Hideo Kojima

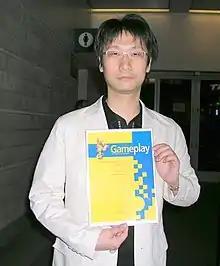
Kojima at E3 2006 holding a "Gameplay" award for Best Story of the Year 2005

Afterwards, Kojima designed and released "" for the PlayStation 2. Unlike the previous games in the series, which took place in the near future and focused on indoor locations, the game is set in a Soviet jungle during the height of the Cold War in 1964, and features wilderness survival, camouflage, and "James Bond" styled espionage. The North American version was released on November 17, 2004, with the Japanese counterpart following on December 16. The European version was released on March 4, 2005. Critical response to the game was highly favorable. Kojima has said that his mother played it, "It took her an entire year to complete "Metal Gear Solid 3". She would get her friends to help her. When she defeated The End, [a character the player faces off during the game] she called me up and said: 'It is finished'."